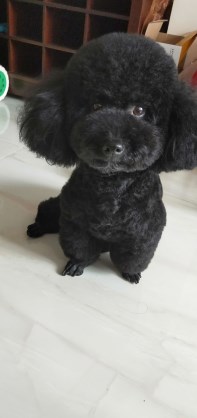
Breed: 7449-n000128-teddy